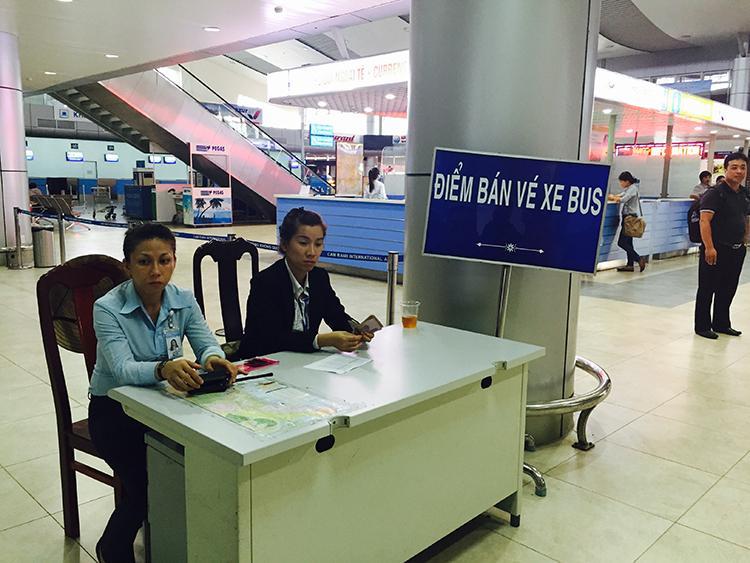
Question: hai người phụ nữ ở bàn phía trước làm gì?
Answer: hai người phụ nữ ngồi ở bàn phía trước để bán vé xe bus